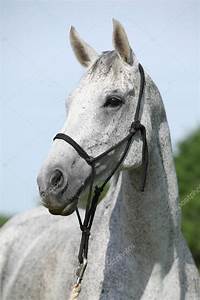
Label: horse